Postage stamps and postal history of Chad

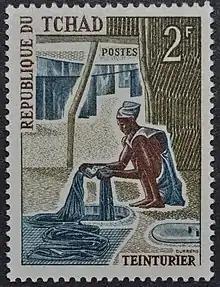
A 1970 stamp of Chad

This is a survey of the postage stamps and postal history of Chad.